Hathorn Davey

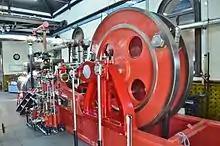
pump

Hathorn Davey was a British manufacturer of steam engines, based in Leeds. The Sun foundry was established in 1846 and made railway engines and pumping machinery until 1870. The premises were taken over in 1872 by Hugh Campbel, Alfred Davis and John Hathorn. They were joined by Henry Davey in 1873 and traded as Hathorn, Davey & Co from 1880. The partnership was converted to a limited company in 1901. They made marine engines and pumps as well as their pumping engines for mines and waterworks. The pumping engine built for the Mersey tunnel in 1881 was described at the time as the most powerful in existence. The firm was taken over by Sulzer in 1936. The premises closed in late 1981 when Sulzer moved to a new site.